Niña Jose-Quiambao

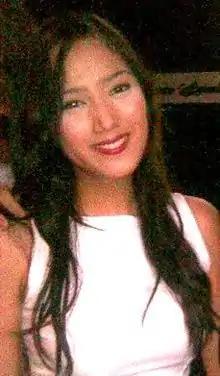
Jose in 2008

In 2006, Jose was one of the housemates (contestants) in the first season of "". She was one of the most popular housemates in that reality show. Afterwards, she appeared in numerous television shows including "Pedro Penduko at ang Mga Engkantao" (2007), "My Girl" (2008), "" (2008), "Valiente" (2012), "Kidlat" (2013), and many others. She also appeared in films like "Shake, Rattle & Roll X" (2008) and "" (2009).